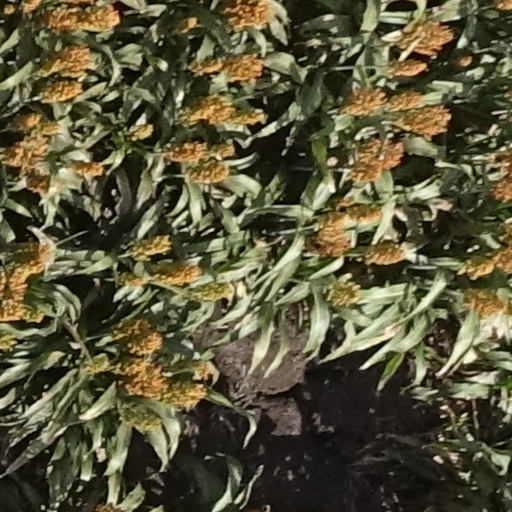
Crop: sorghum